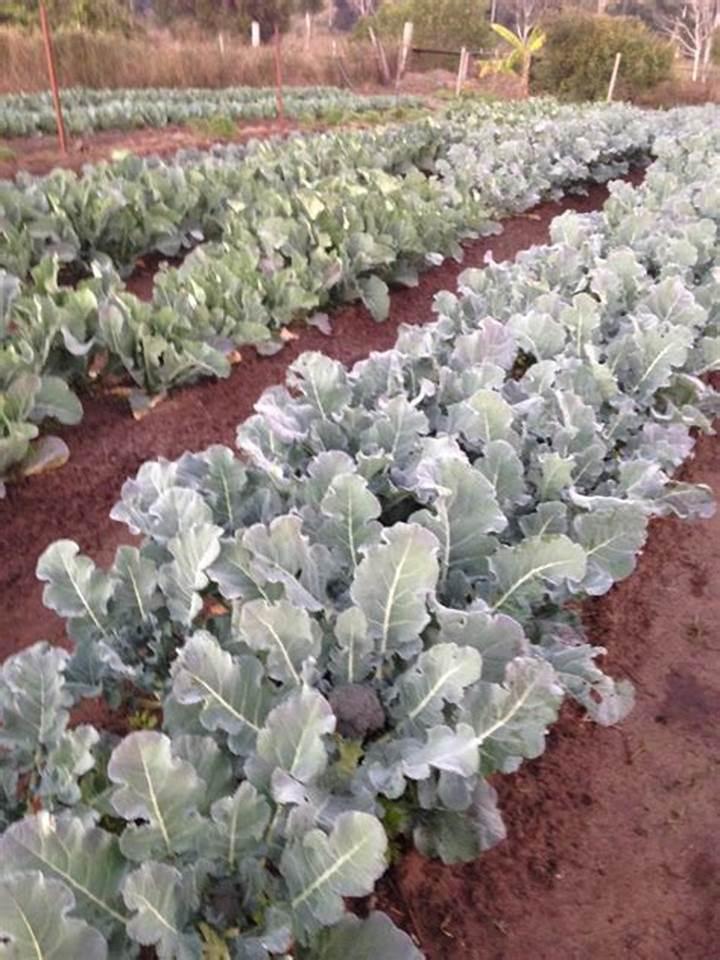
Mashamba makubwa ya mboga yakiwa yamepandwa kwa mistari mirefu na nadhifu. Mboga zinaonekana ni kama brokoli au kabeji zikiwa na majani mapana na ya kijani kibichi. Udongo unaonekana kuwa na rangi ya kahawia na umelainishwa vizuri katika mistari ya mimea.